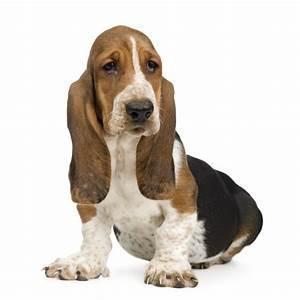
dog